List of National Natural Landmarks in Alaska

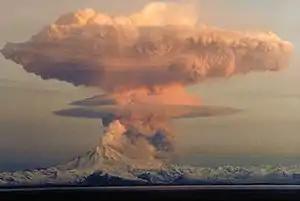
A large ash cloud rising into the air from an erupting volcano

The National Natural Landmarks in Alaska include 16 of the almost 600 National Natural Landmarks (NNLs) in the United States. They cover areas of geological and biological importance, and include craters, volcanoes, glaciers, lakes, islands and habitats for several rare species. The first set of five designations was made in 1967, while the most recent were made when two new sites were designated in 1976. Six landmarks are found within the Unorganized Borough, while the rest are located in organized boroughs; Aleutians East Borough holds the most, with four. Natural Landmarks in Alaska range from in size. Owners include private individuals and several state and federal agencies.